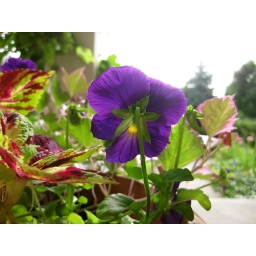
We have a pot in the front porch with flowers and this pansy caught my attention...